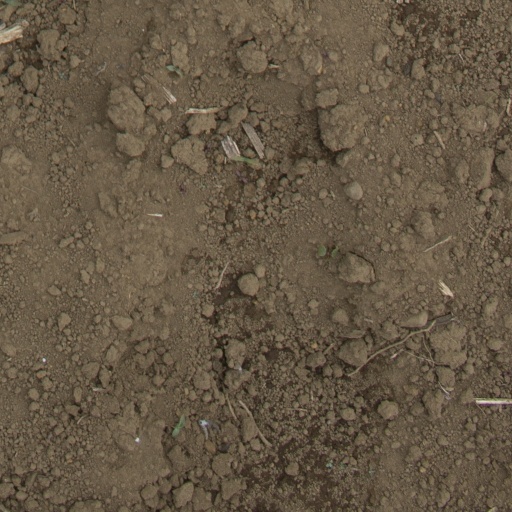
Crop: Jerusalem artichoke